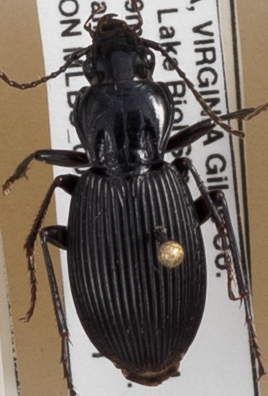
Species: Pterostichus lachrymosus
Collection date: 2018-09-11
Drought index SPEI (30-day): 0.396
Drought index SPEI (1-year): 0.828
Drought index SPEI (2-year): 0.988